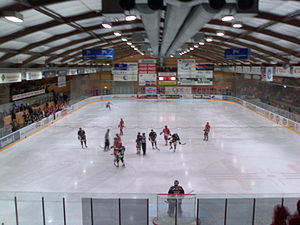
Stjernen Hockey
Stjernehallen i kampen mellem Stjernen og Stavanger Oilers, 30. december 2007
Stjernen Hockey er en ishockeyklub fra Fredrikstad, de spiller deres hjemmekampe i Stjernehallen.